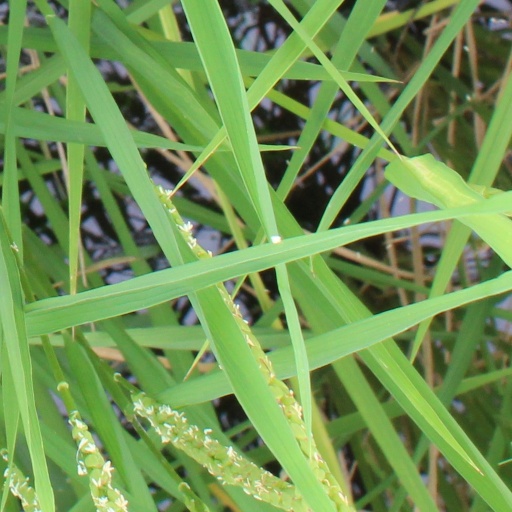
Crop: rice